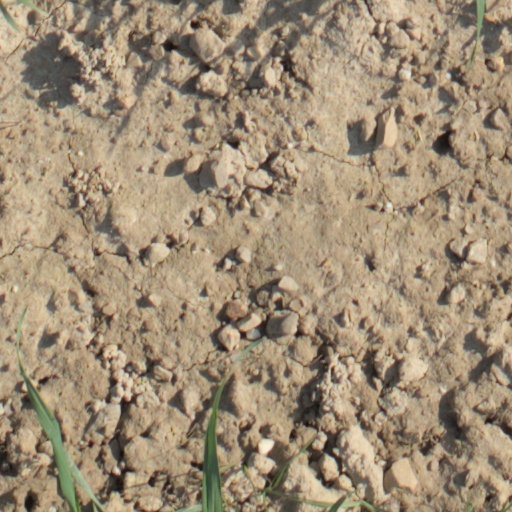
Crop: wheat